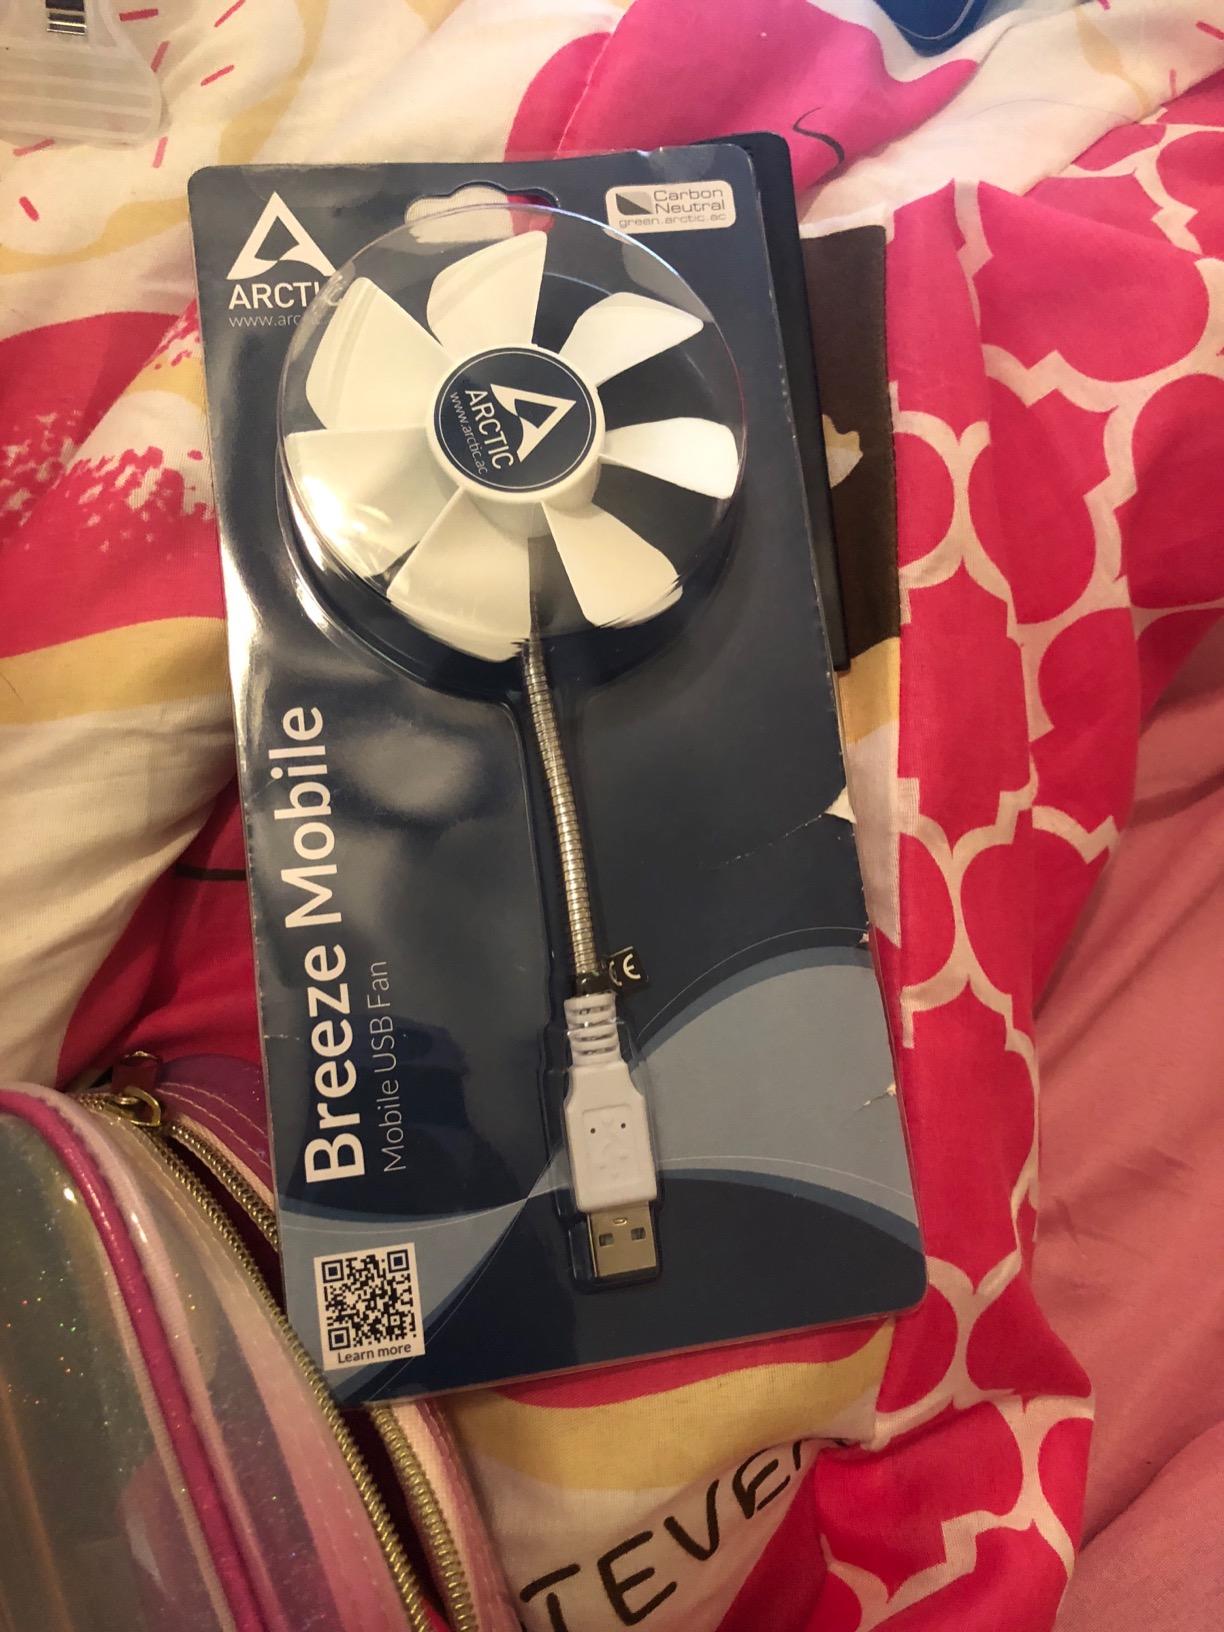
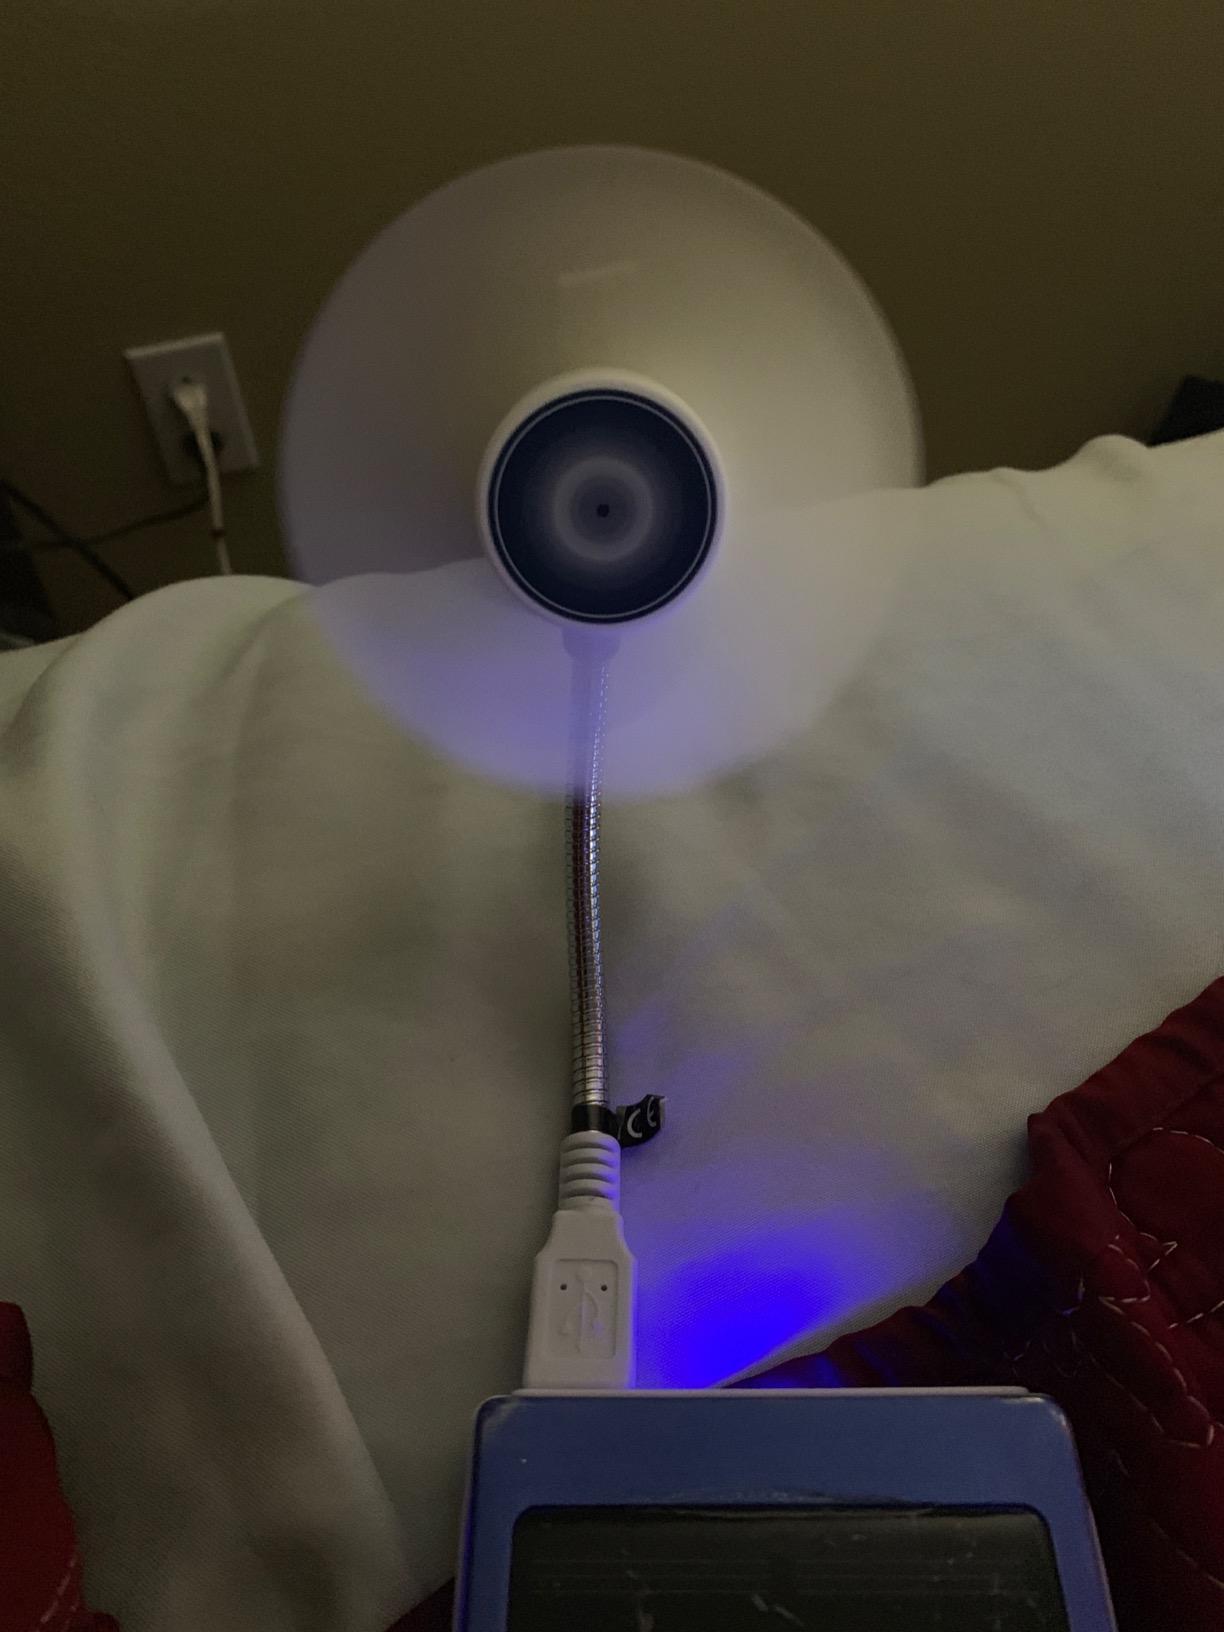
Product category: fan
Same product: yes